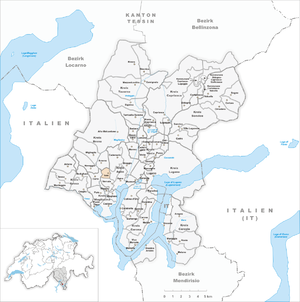
Iseo est une localité de Bioggio et une ancienne commune suisse.